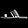
Label: Sandal